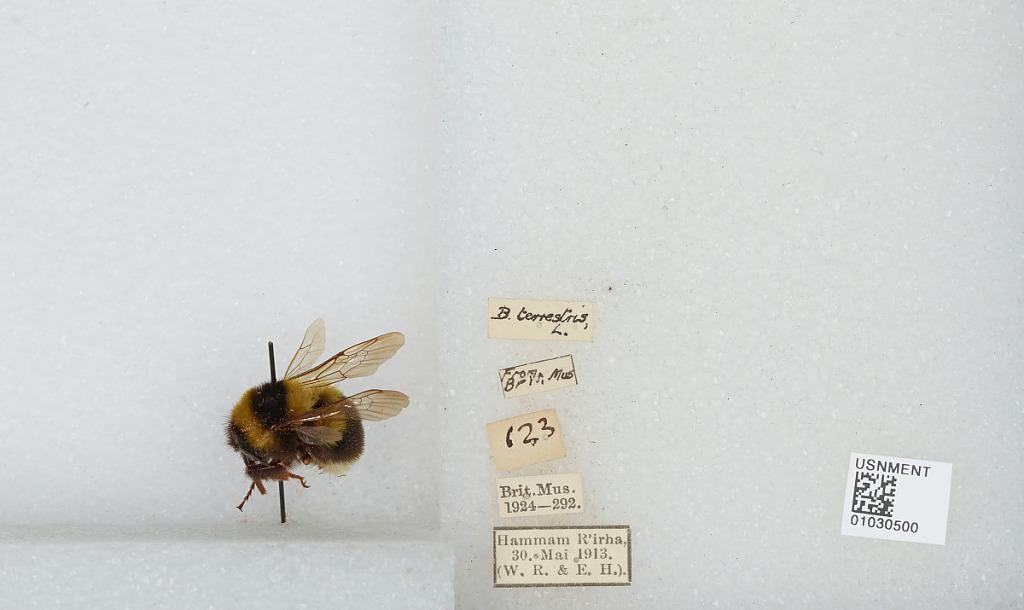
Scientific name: Bombus (Bombus) terrestris (Linnaeus)
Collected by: W. R. & E. H.
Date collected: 1913-5-30
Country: Algeria
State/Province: Aïn Defla
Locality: Hammam Righa
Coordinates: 36.3819, 2.40017